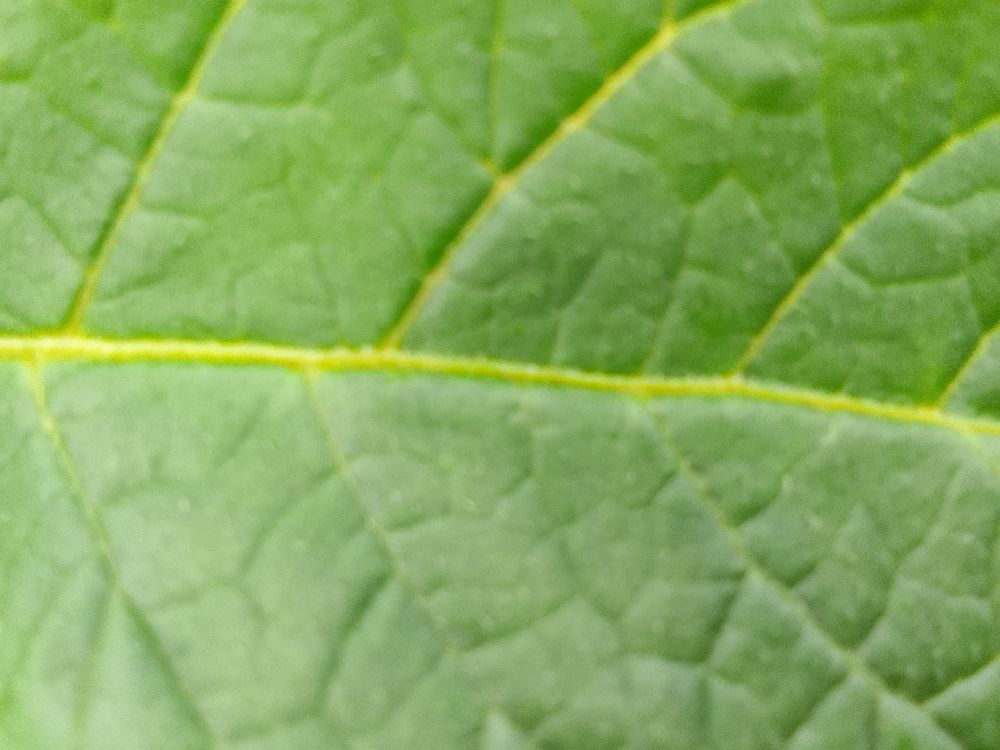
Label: Healthy